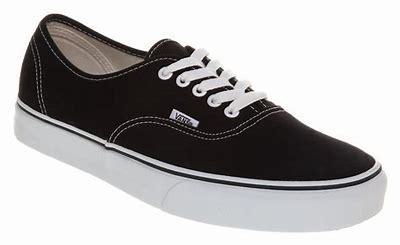
Brand: Vans
Model: Authentic Skate